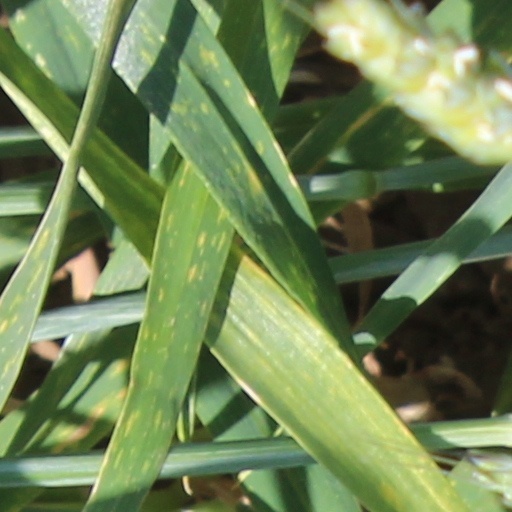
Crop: wheat